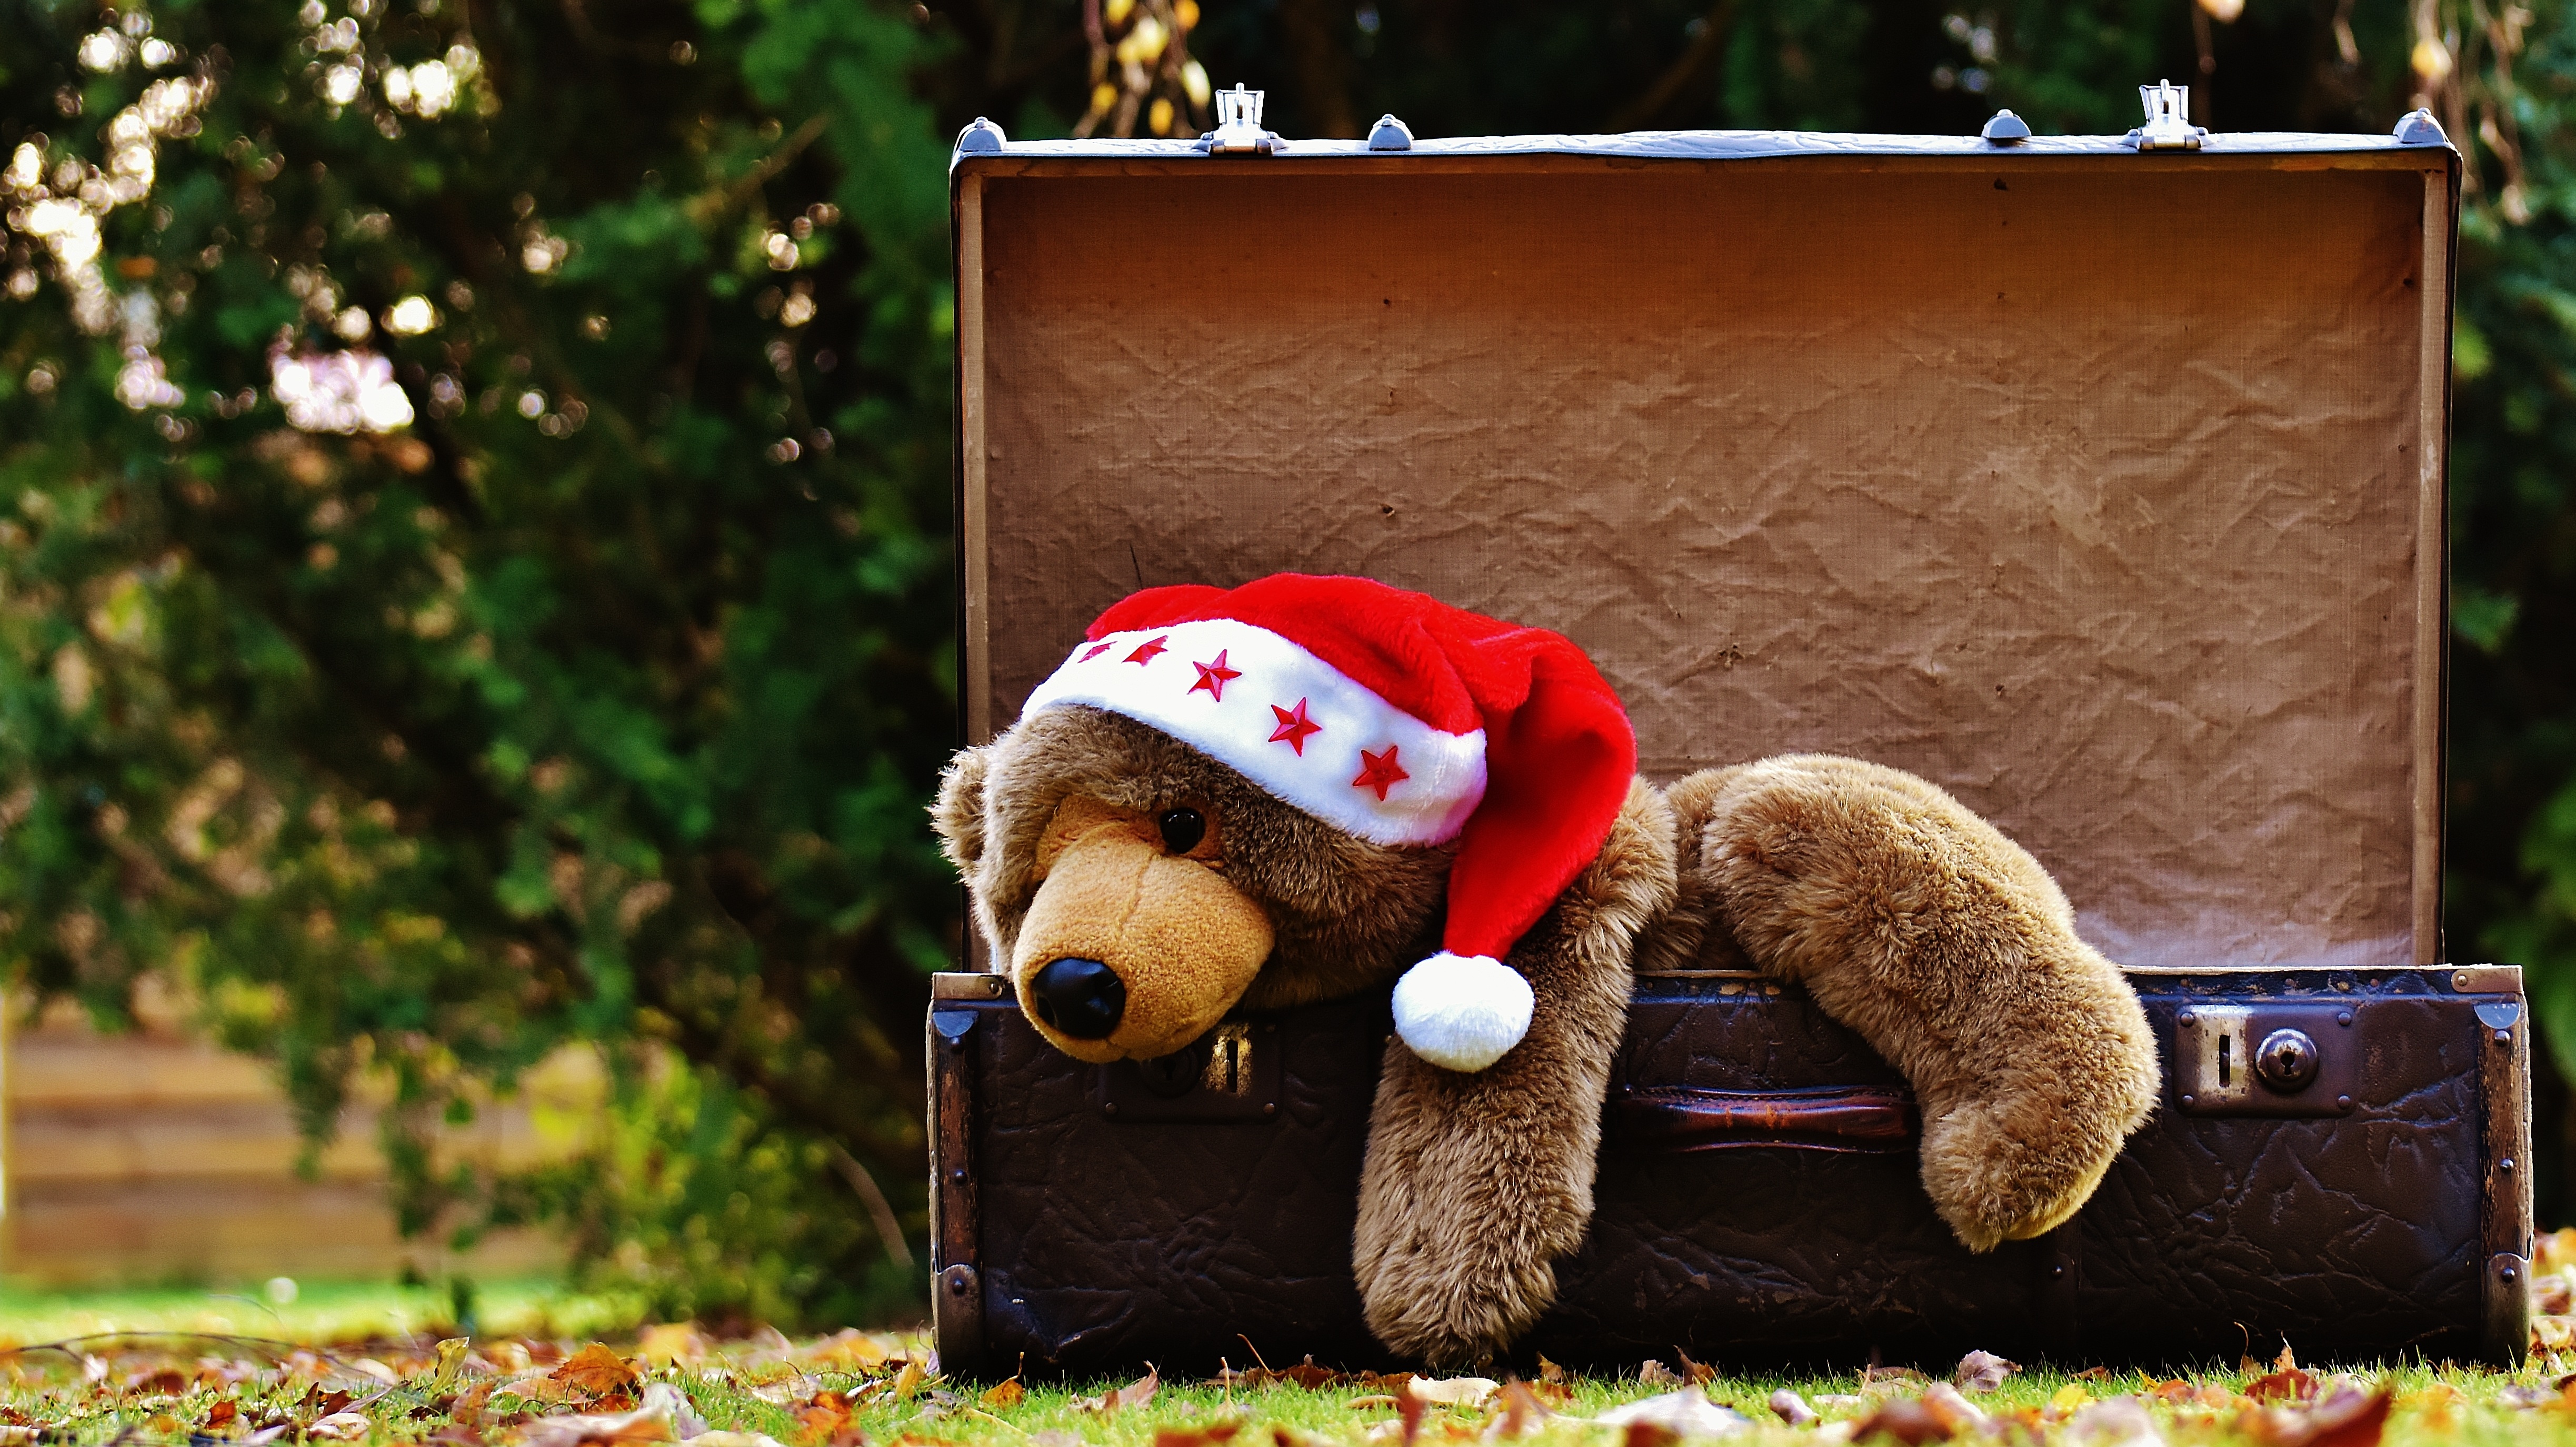
leather, antique, bear, autumn, mammal, junk, christmas, luggage, teddy bear, santa hat, toys, funny, stuffed animal, curious, generations, teddy, soft toy, old suitcase